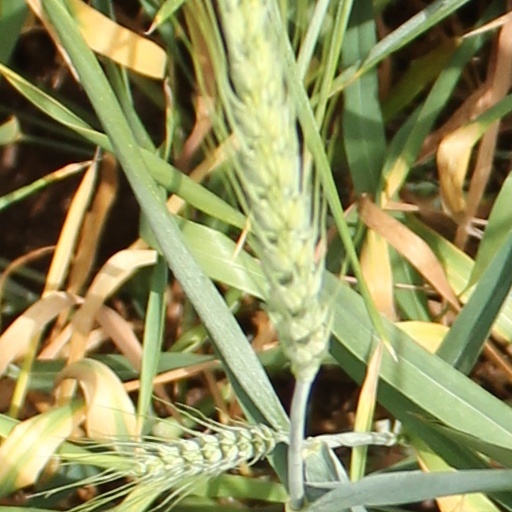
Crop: wheat